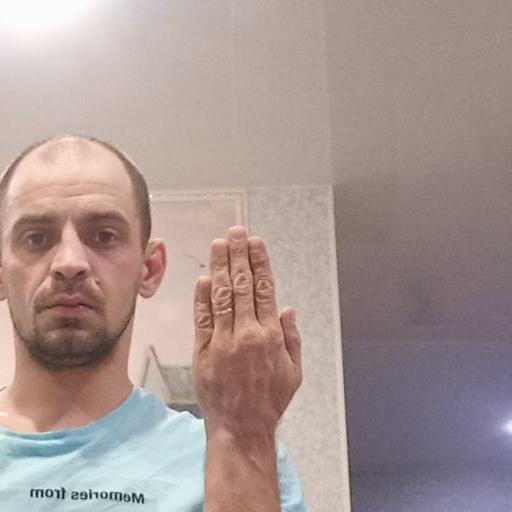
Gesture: stop_inverted